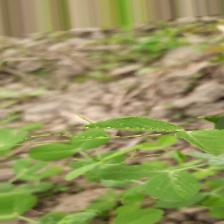
Label: Powdery Mildew